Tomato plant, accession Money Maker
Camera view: vertical (180 deg); turntable rotation: 240 degrees
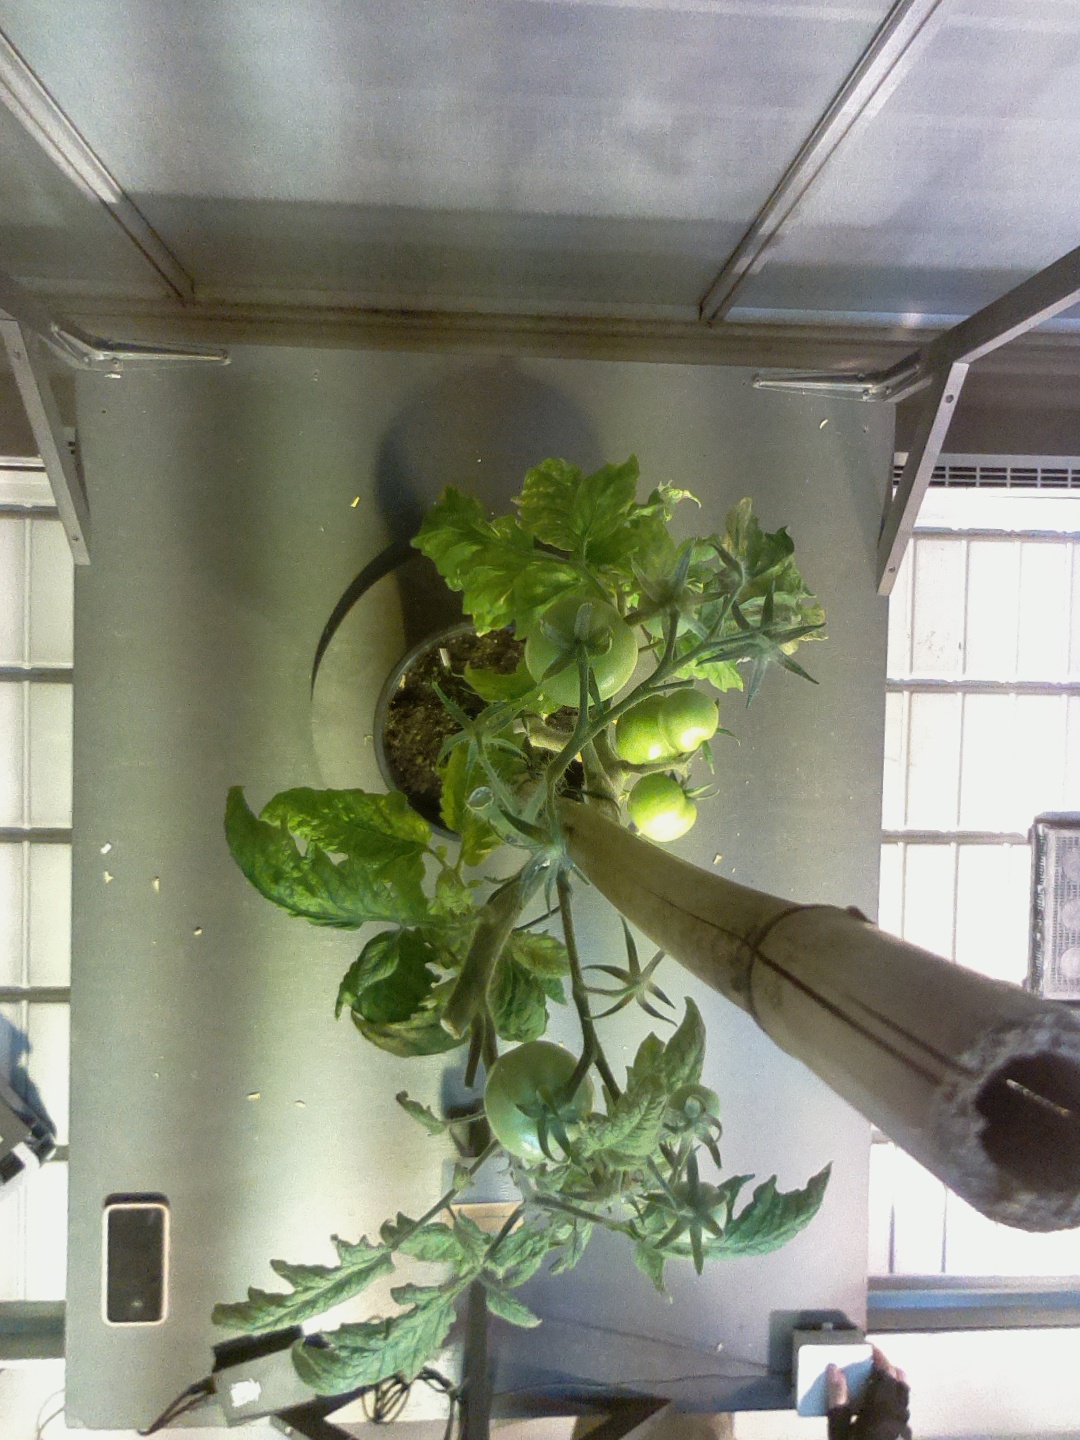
BBCH growth stage 78: 80% -90% of final fruit size